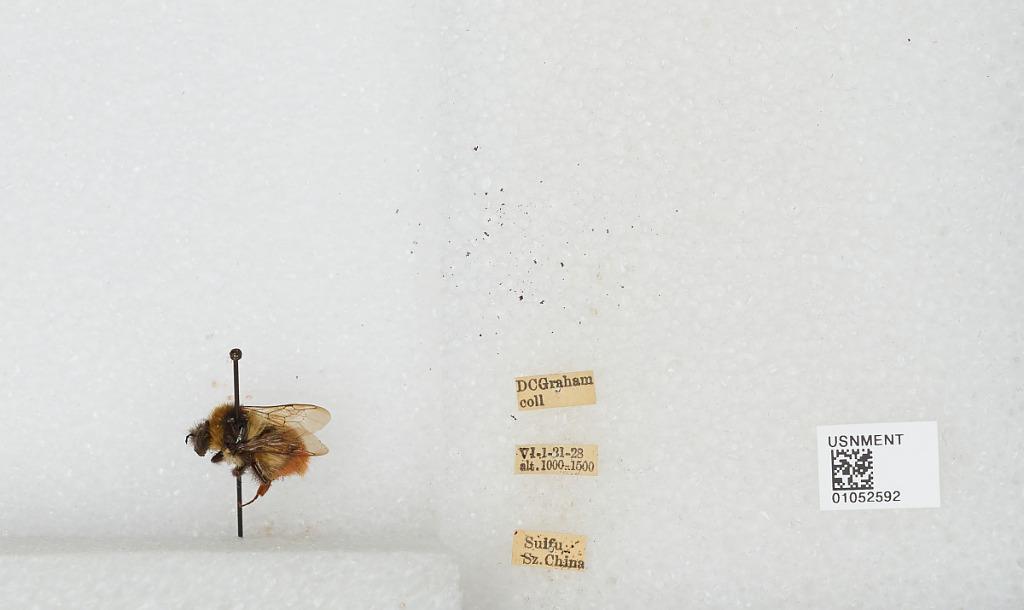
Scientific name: Bombus sp.
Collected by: D. Graham
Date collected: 1928-6-1
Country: China
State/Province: Sichuan
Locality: Yibin